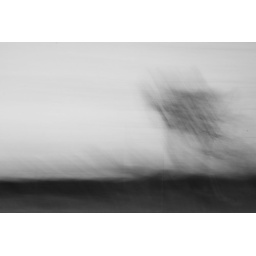
tree in a field